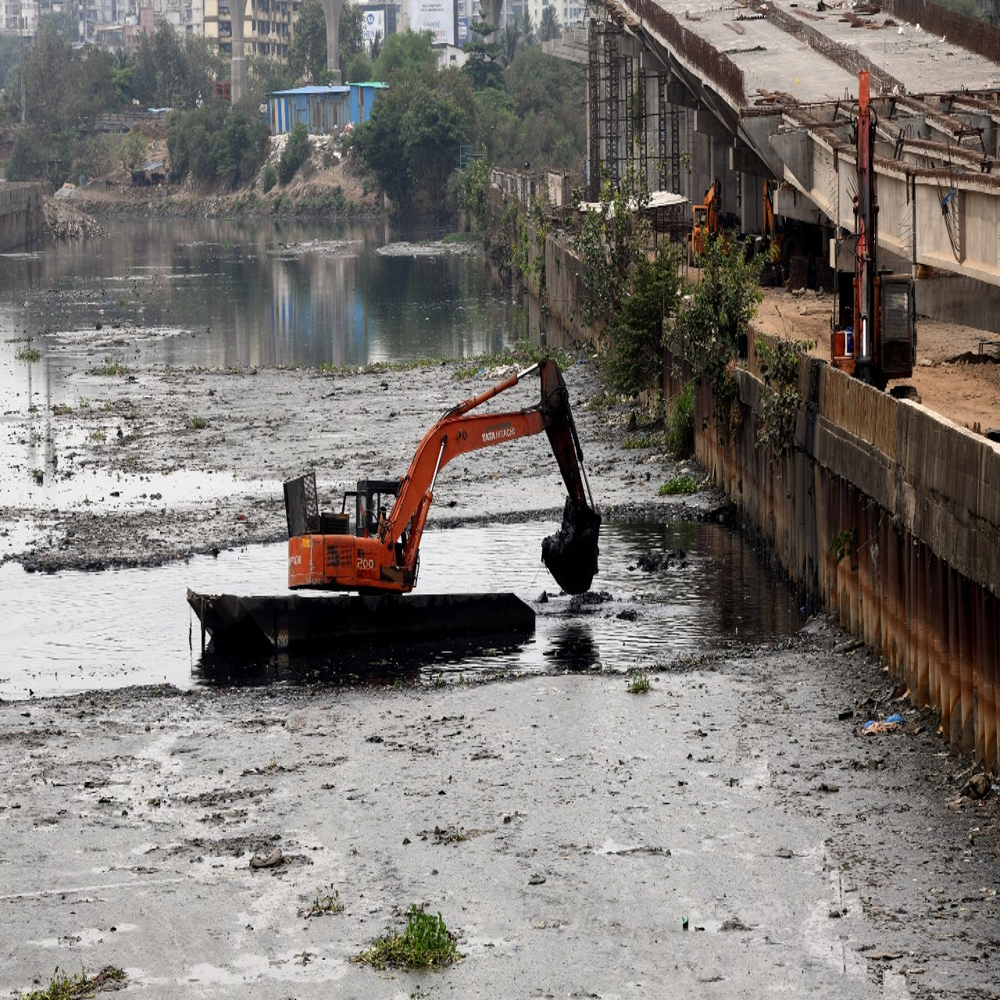
Body of water present: yes
Land polluted: no
Water polluted: yes
Pollution percentage: 100%